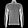
Label: Pullover